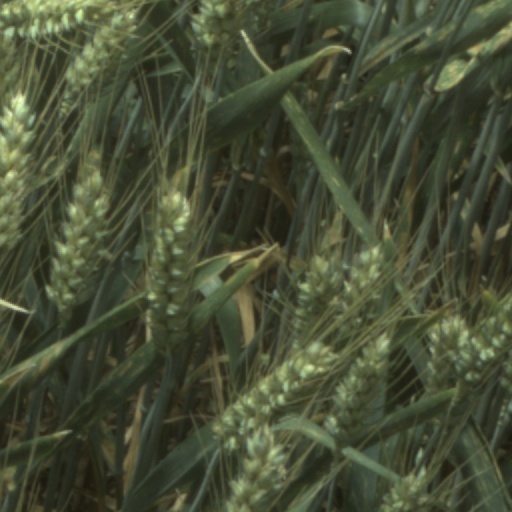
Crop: wheat